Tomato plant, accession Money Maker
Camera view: vertical (180 deg); turntable rotation: 270 degrees
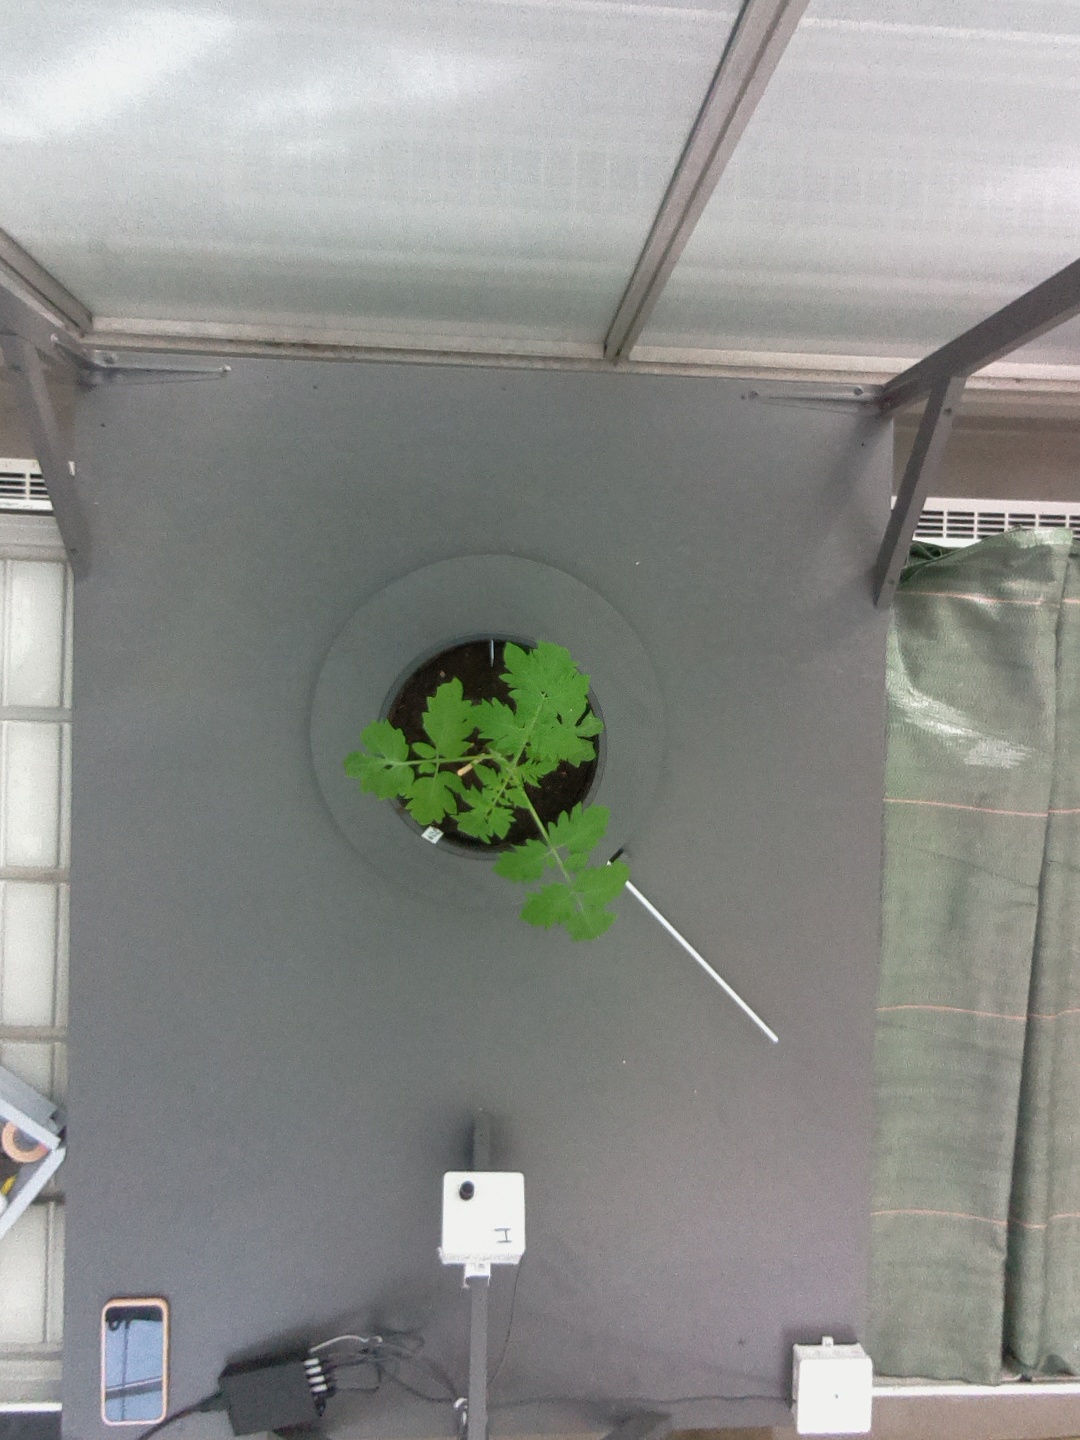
BBCH growth stage 13: 6 of true leaves visible